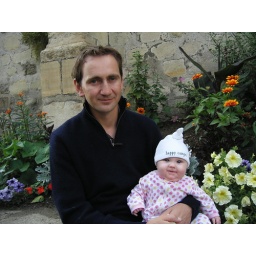
In front of the Church's flower beds in Auvers